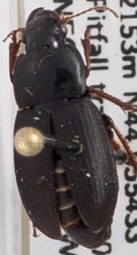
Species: Harpalus opacipennis
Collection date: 2018-07-12
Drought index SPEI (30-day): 0.662
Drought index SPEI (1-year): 2.09
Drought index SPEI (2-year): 0.992